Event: Nepal Earthquake
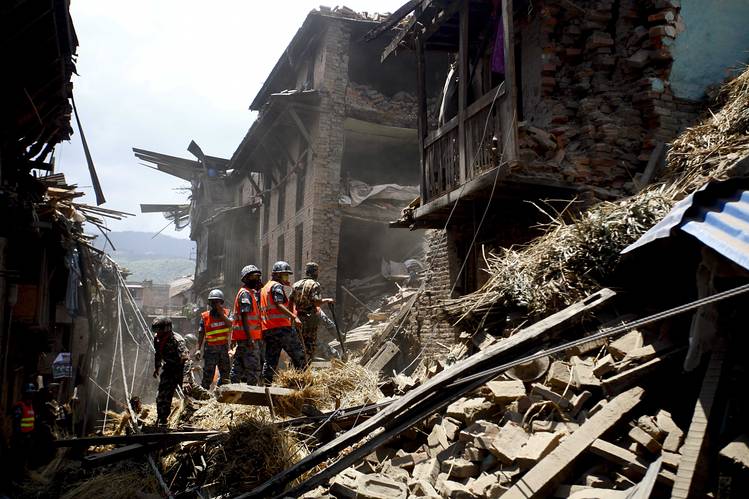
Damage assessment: damage